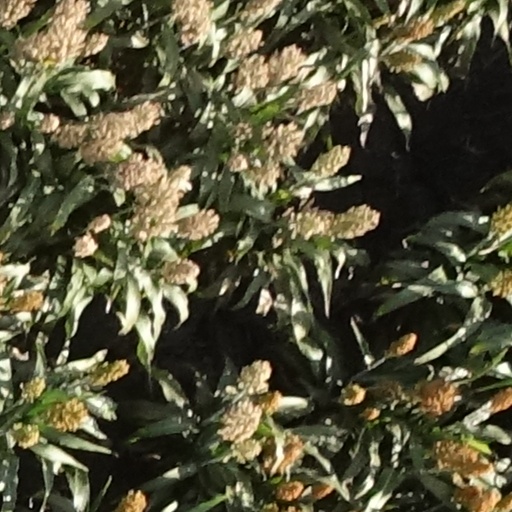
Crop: sorghum